Kinect

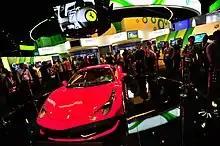
Promotion at E3 2010

During Microsoft's E3 2010 press conference, it was announced that Project Natal would be officially branded as Kinect, and be released in North America on November 4, 2010. Xbox Live director Stephen Toulouse stated that the name was a portmanteau of the words "kinetic" and "connection", key aspects of the Kinect initiative. Microsoft and third-party studios exhibited Kinect-compatible games during the E3 exhibition. A new slim revision of the Xbox 360 was also unveiled to coincide with Kinect's launch, which added a dedicated port for attaching the peripheral; Kinect would be sold at launch as a standalone accessory for existing Xbox 360 owners, and as part of bundles with the new slim Xbox 360. All units included "Kinect Adventures" as a pack-in game.